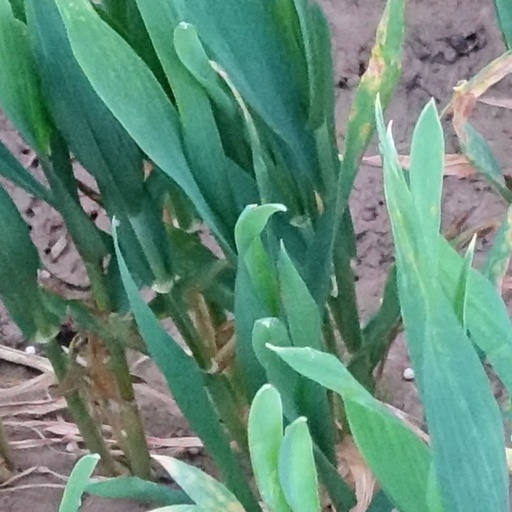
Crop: wheat